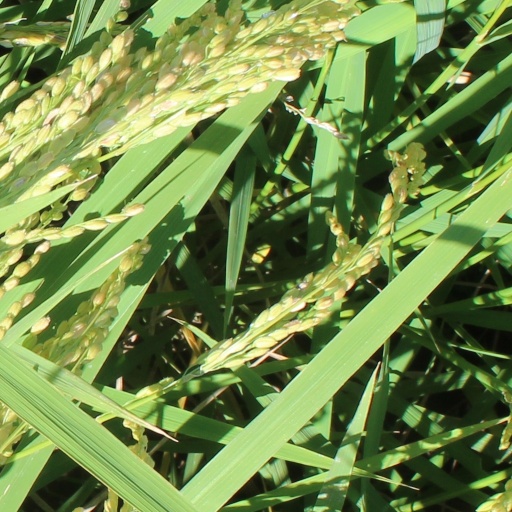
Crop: rice